Harsha

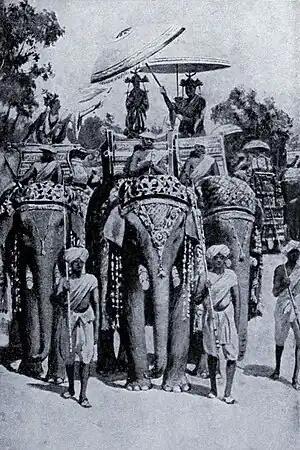
"King Harsha pays homage to Buddha", a 20th-century artist's imagination

Like many other ancient Indian rulers, Harsha was eclectic in his religious views and practices. His seals describe his ancestors as worshippers of the Hindu sun god, Surya, his elder brother as a Buddhist, and himself as a Shaivite Hindu. His land grant inscriptions describe him as "Parama-maheshvara" (supreme devotee of Shiva). His court poet Bana also describes him as a Shaivite Hindu.